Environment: lab
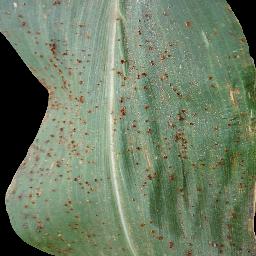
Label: common_rust